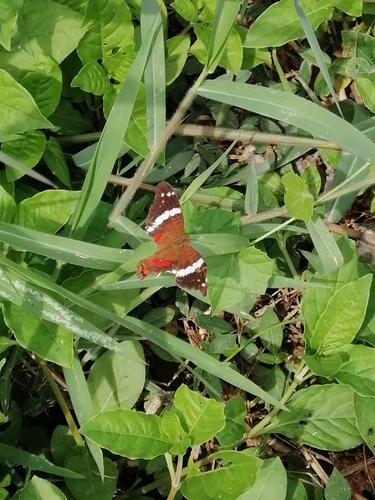
Scientific name: Anartia fatima
Common name: Banded peacock
Family: Nymphalidae
Order: Lepidoptera
Pollinator type: Primary pollinator
Habitat: Open areas and gardens
Geographic range: South America
Conservation status: Least Concern